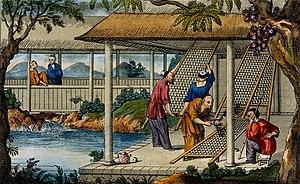
Le thé est une boisson aromatique préparée en infusant des feuilles séchées de théier, un arbuste à feuilles persistantes originaire des piémonts orientaux de l'Himalaya.